Černý Důl

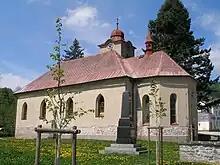
Church of Saint Michael the Archangel

The first written mention about iron ore mining in the area of today's Černý Důl is from 1383. The estate was purchased by Kryštof Gendorf in 1533. In that time, the area was formed by three parts: Nová Ves village, settlement of Gottes Hilf, and grouping of huts called "III. horský díl". The oldest was Nová Ves, which was first mentioned in 1489. Gottes Hilf established near Nová Ves nad named after one of mines. It was first mentioned in 1556, when a chapel was built here.